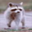
Label: raccoon